Atmosphere of Jupiter

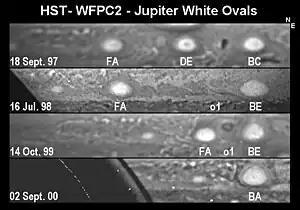
Formation of Oval BA from three white ovals

According to a study by scientists at the University of California, Berkeley, between 1996 and 2006 the spot lost 15 percent of its diameter along its major axis. Xylar Asay-Davis, who was on the team that conducted the study, noted that the spot is not disappearing because "velocity is a more robust measurement because the clouds associated with the Red Spot are also strongly influenced by numerous other phenomena in the surrounding atmosphere."